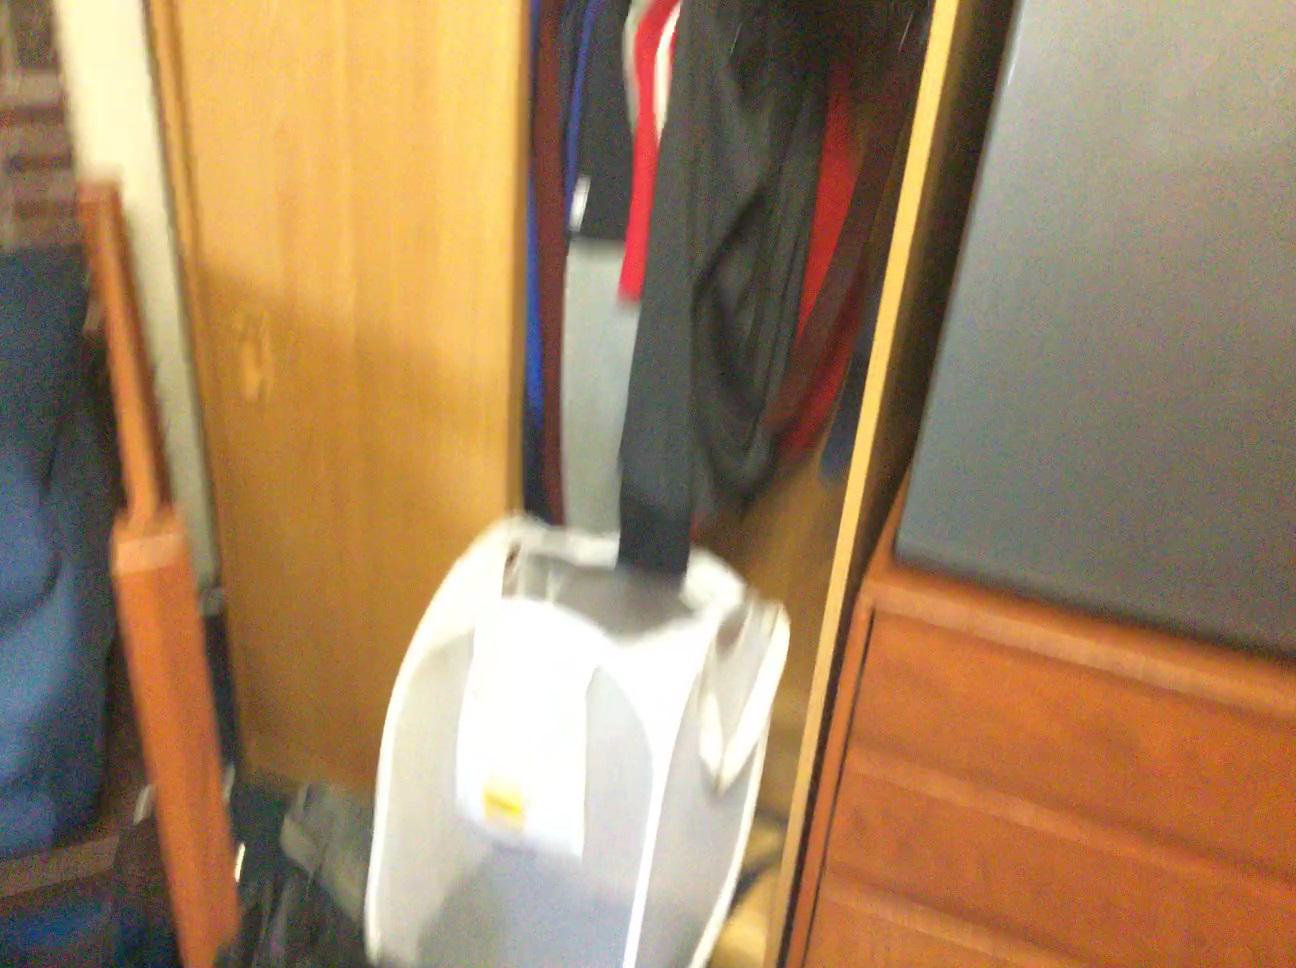
Question: Is the pillow right of the cabinet from the camera's perspective? Final answer should be yes or no.
Answer: No